Mullion, Cornwall

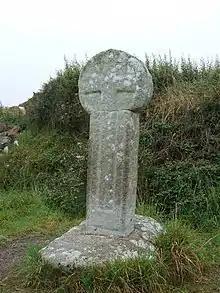
Predannack Cross

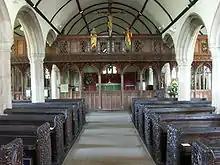
The church of St Mellanus

There is evidence for prehistoric burial mounds, Celtic crosses and ancient chapel sites in the parish, and in more recent times evidence of copper and china clay mining, and a World War II airfield at Predannack. Several barrows at Angrowse yielded prehistoric remains when excavated. There is a Cornish cross near the hamlet of Predannack. It has a broad Latin cross on the front and an incised Latin cross on the back.